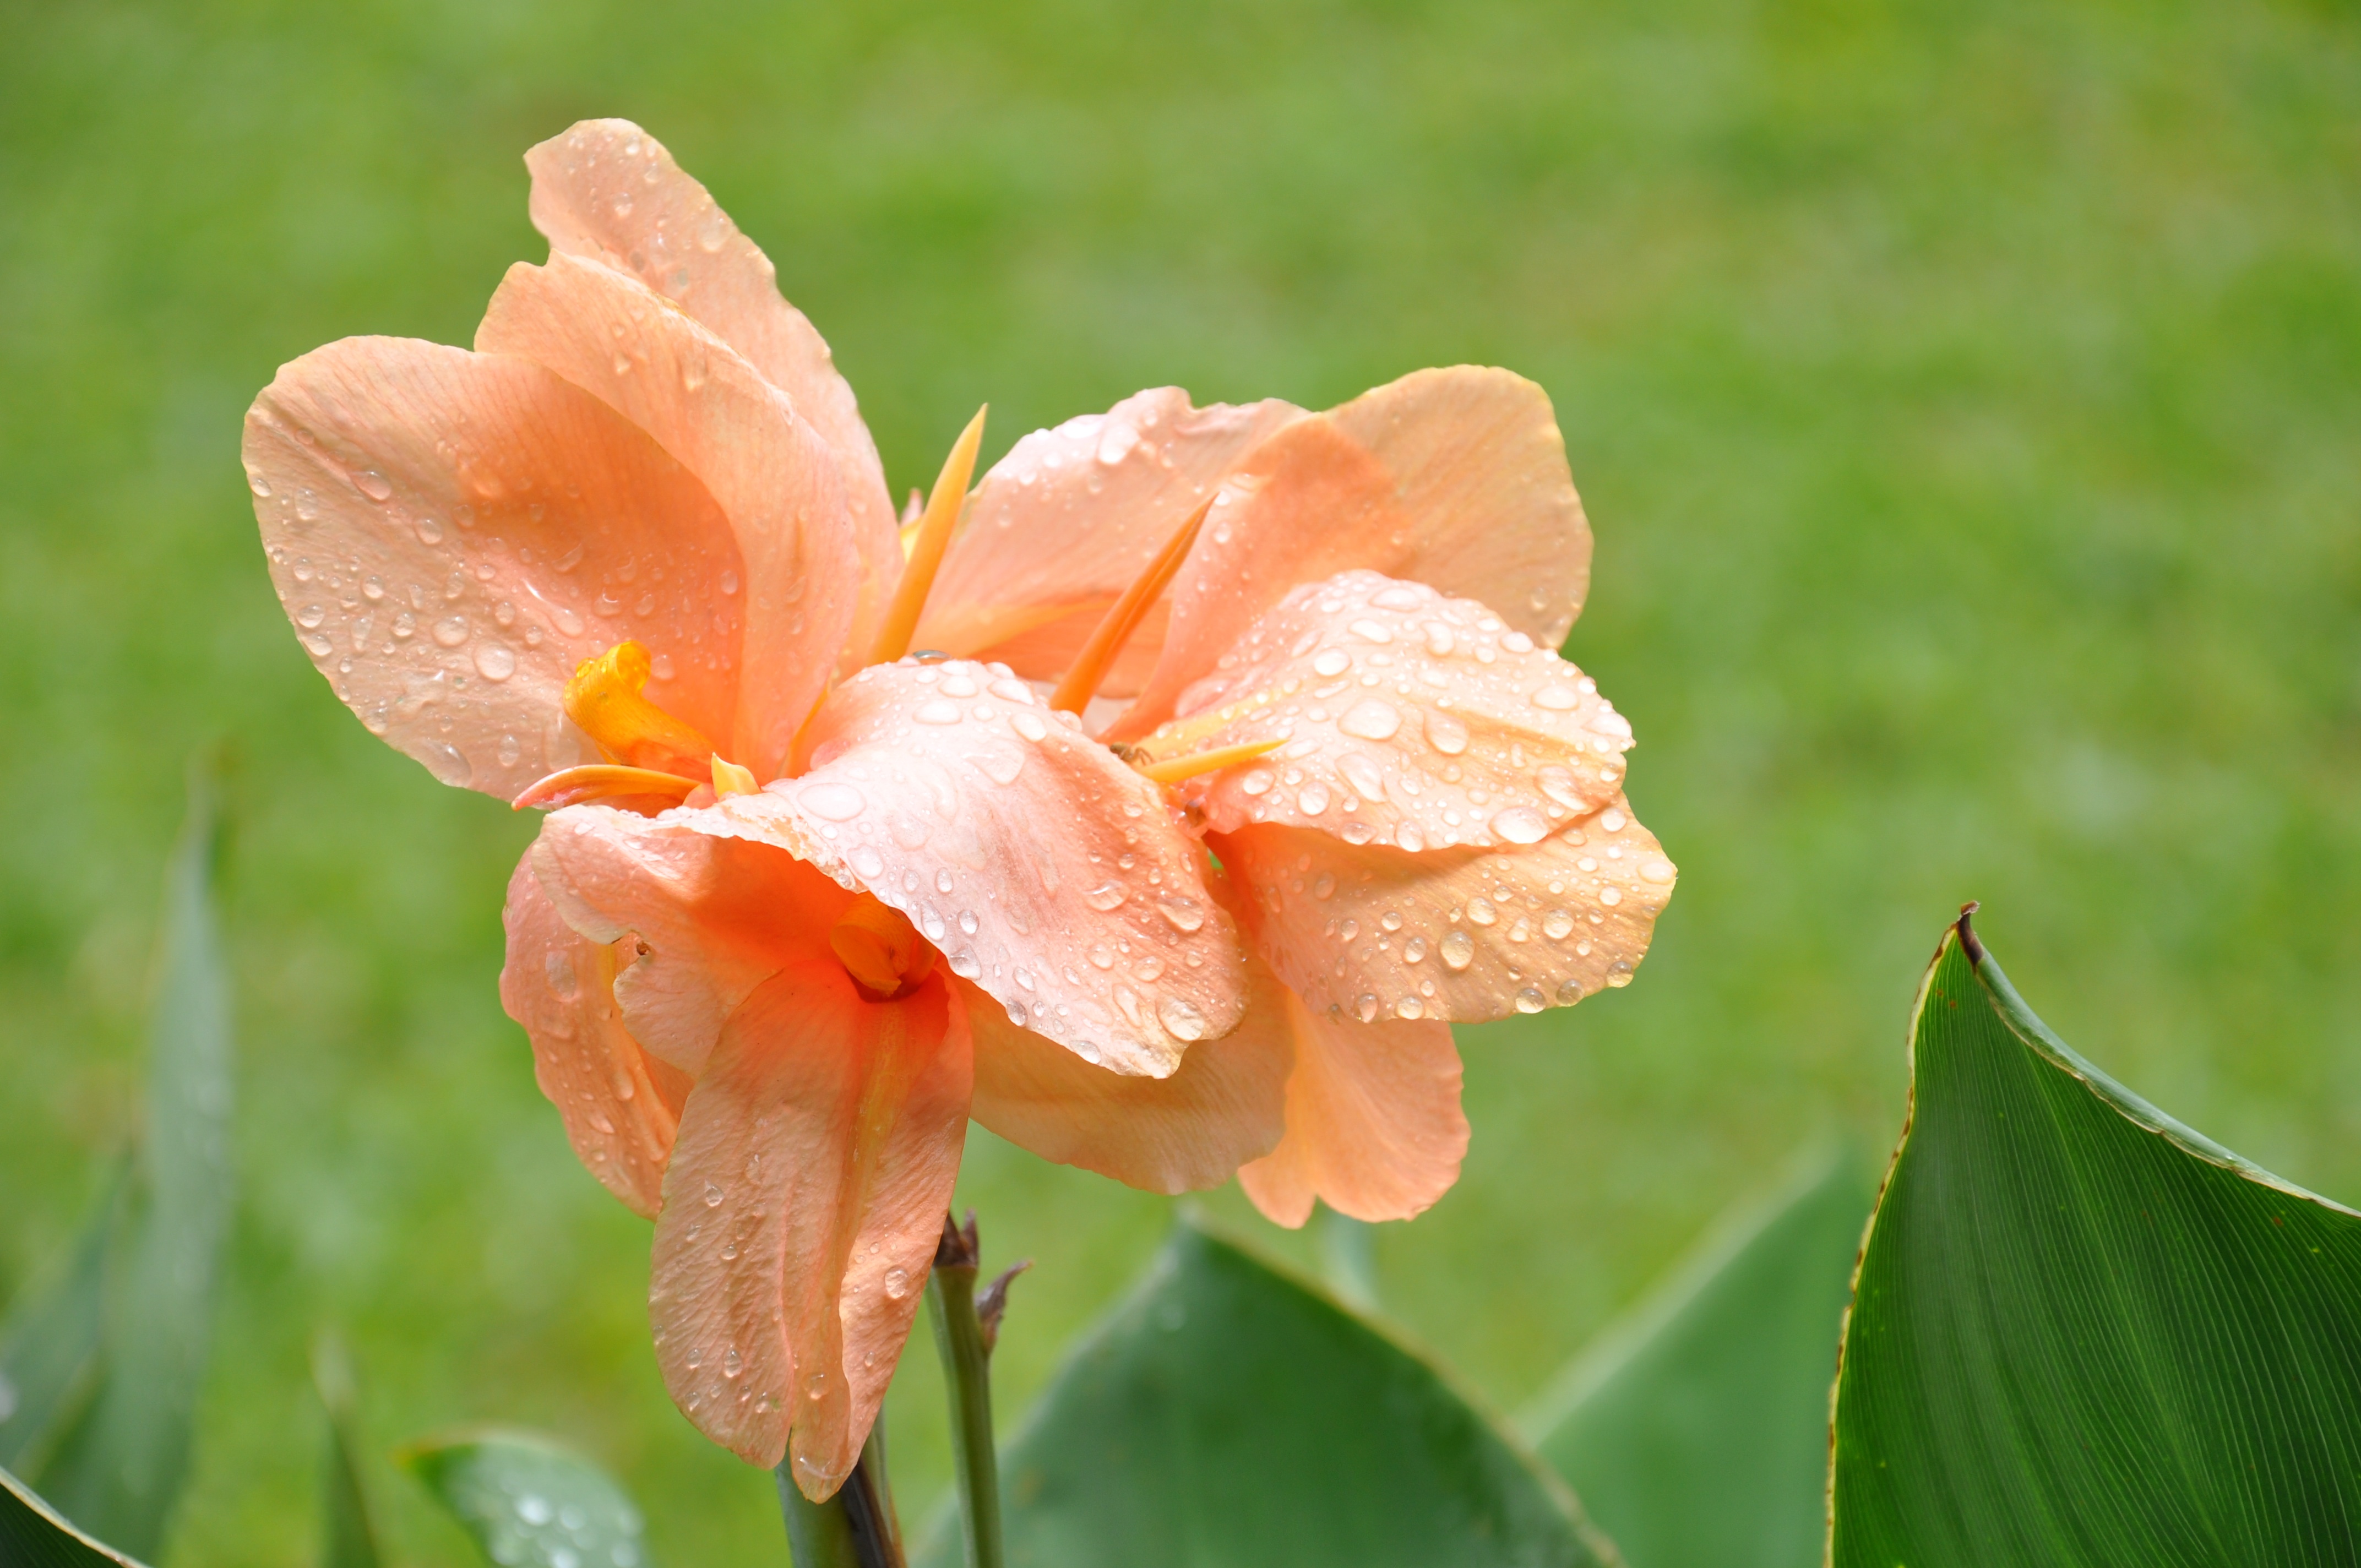
blossom, plant, leaf, flower, petal, botany, flora, wildflower, close up, macro photography, flowering plant, canna lily, land plant, canna family